El Tajín

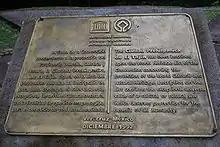
World Heritage Site plaque

El Tajín was inscribed as a World Heritage Site in 1992, because of its historical significance and architecture and engineering. “Its architecture, which is unique in Mesoamerica, is characterized by elaborate carved reliefs on the columns and frieze. The 'Pyramid of the Niches', a masterpiece of ancient Mexican and American architecture, reveals the astronomical and symbolic significance of the buildings.” The site is one of the most important in Mexico and the most important in the state of Veracruz.